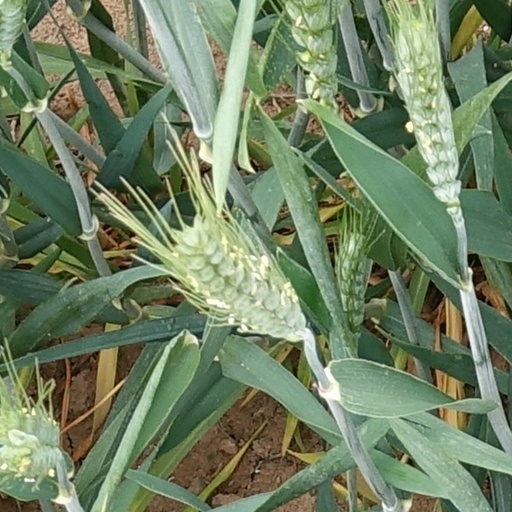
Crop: wheat